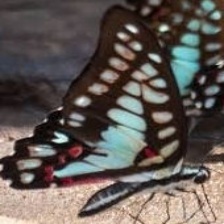
Species: GREAT JAY